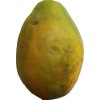
Label: papaya